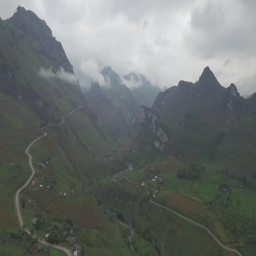
road cut the to mountain .